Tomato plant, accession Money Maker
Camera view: bottom (45 deg); turntable rotation: 270 degrees
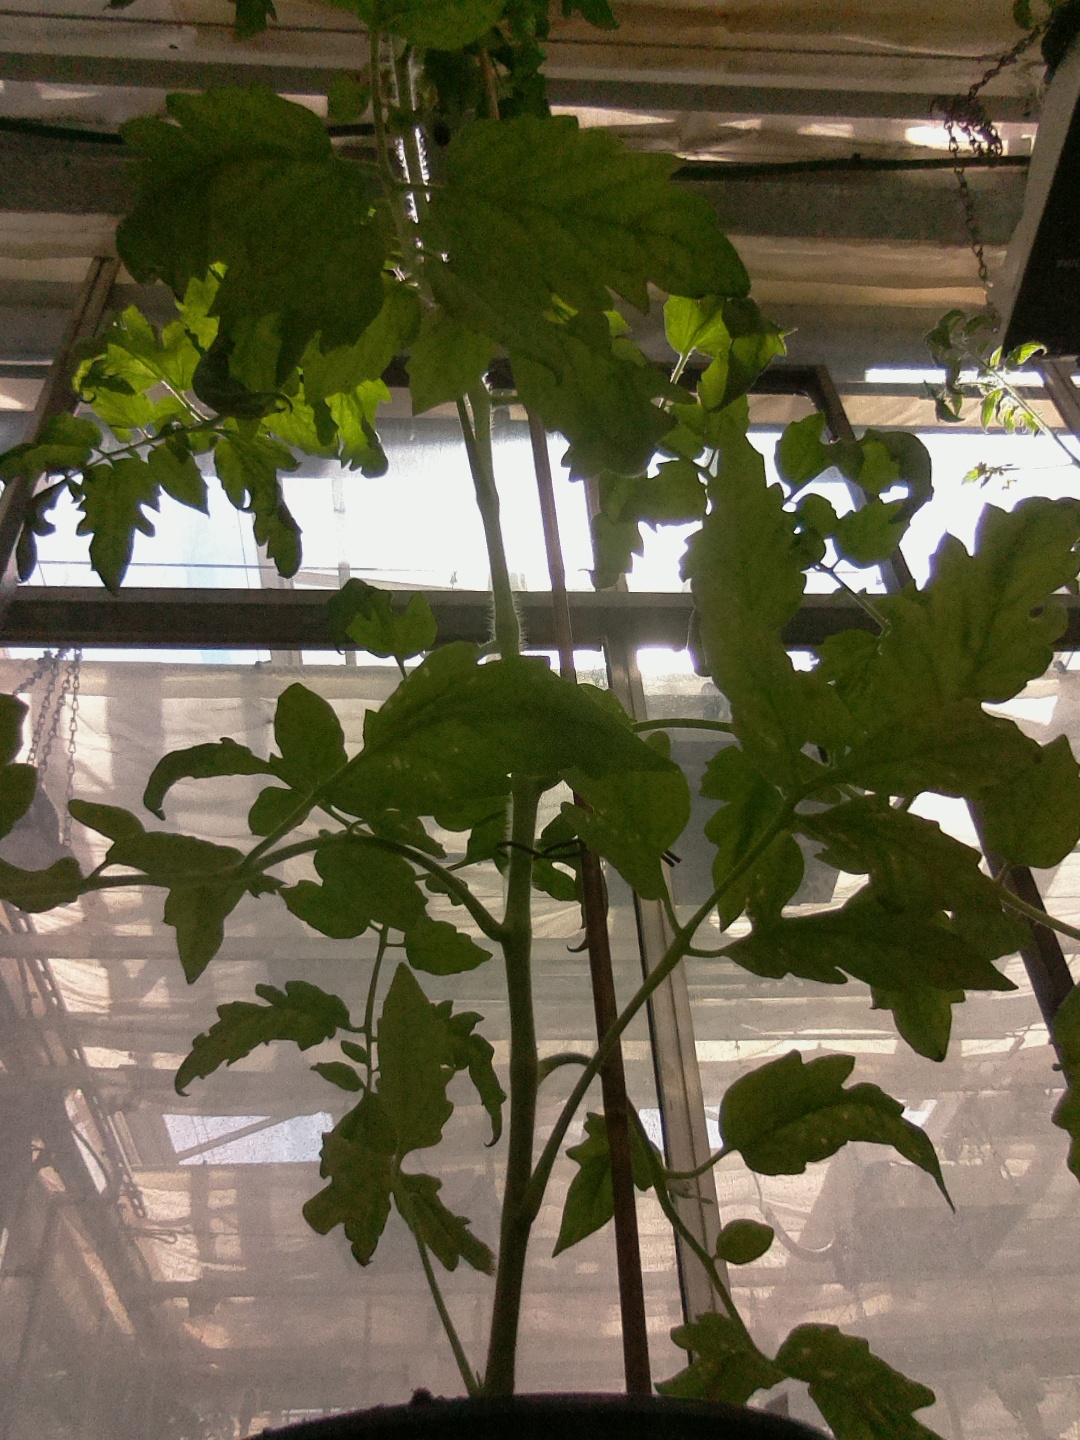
BBCH growth stage 64: 40%-50% of flowers open